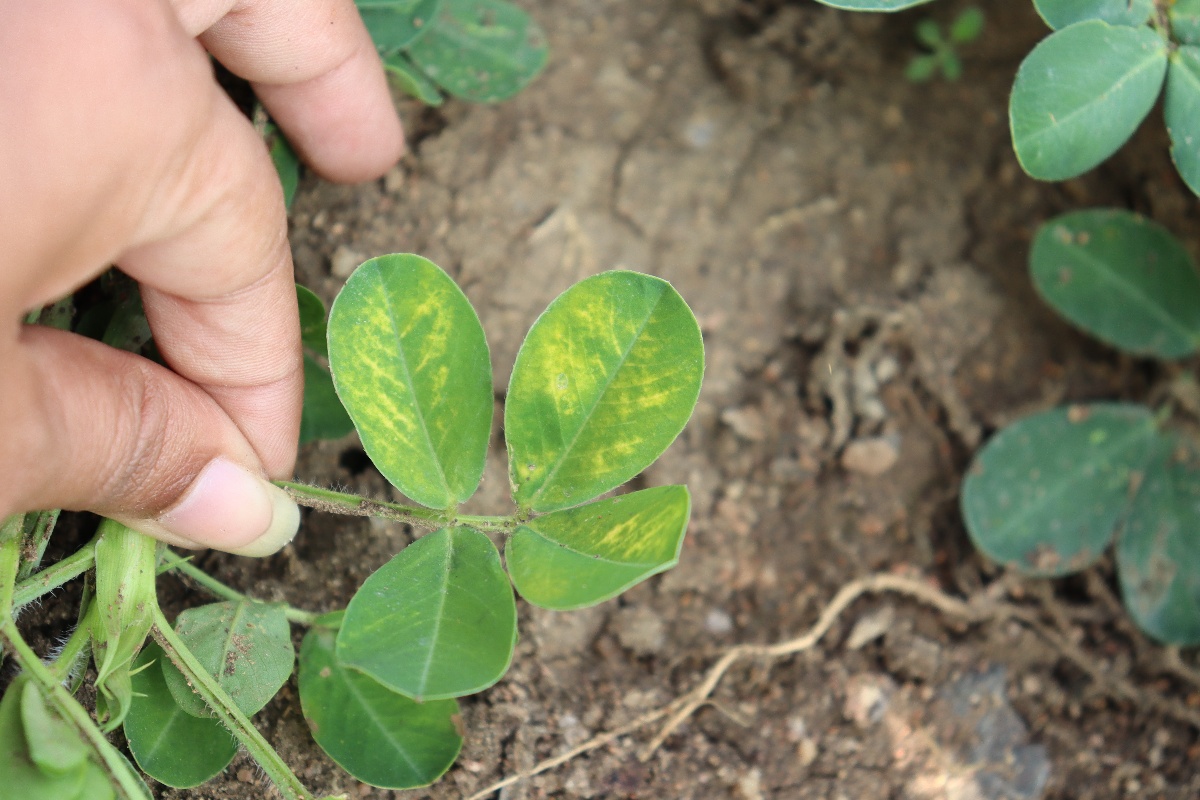
Label: nutrition deficiency